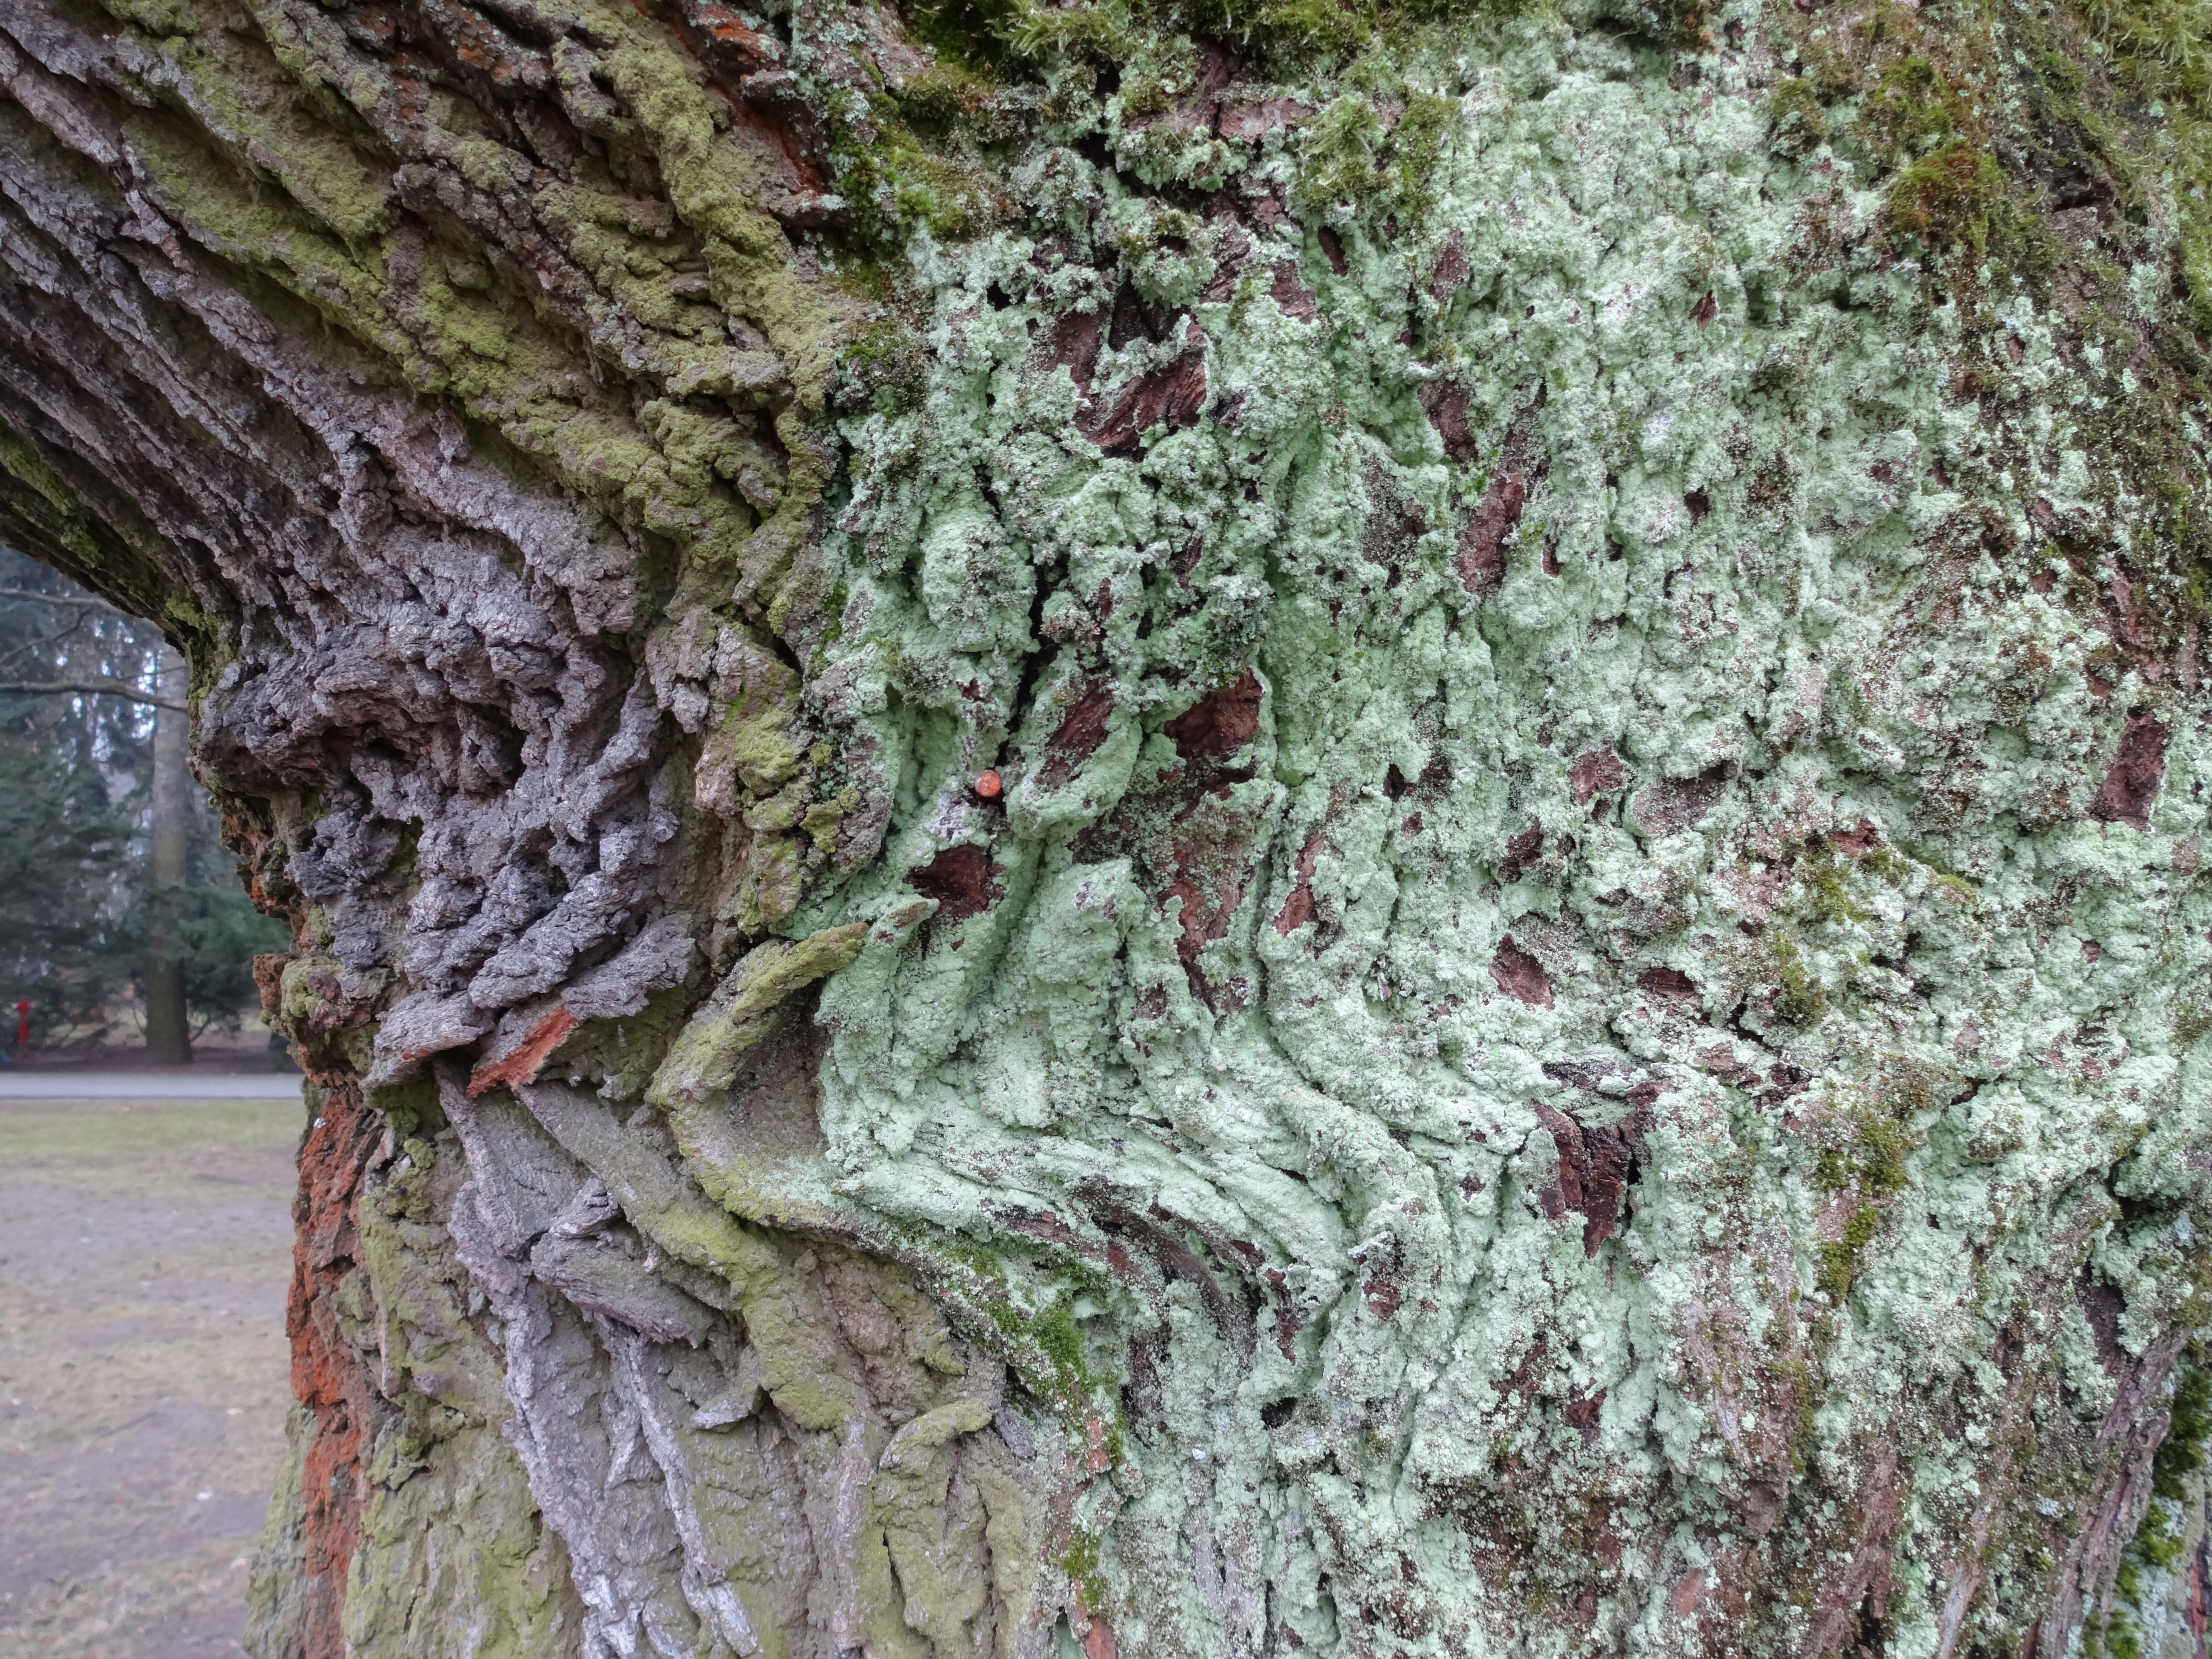
tree, branch, plant, leaf, flower, frost, trunk, moss, green, terrain, flora, geology, spruce, shrub, woodland, invoice, flowering plant, the bark, woody plant, land plant